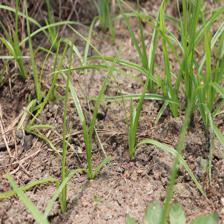
Label: Grass